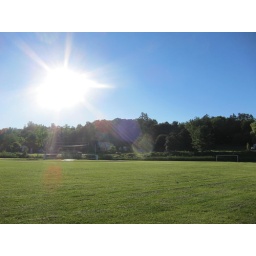
Soccer field that I played with the Tague's house in the back.